Bhagavata Purana

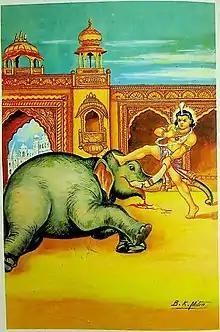
Kuvalayapida Slain

Consisting of 24 chapters, the eighth canto continues the dialogue between Sukadeva Gosvami and Pariksit on the banks of the Ganges river. A notable additional layer of dialogue is between the Vamana avatar and King Bali about the demon-King Hiranyakasipu. Topics covered include the: